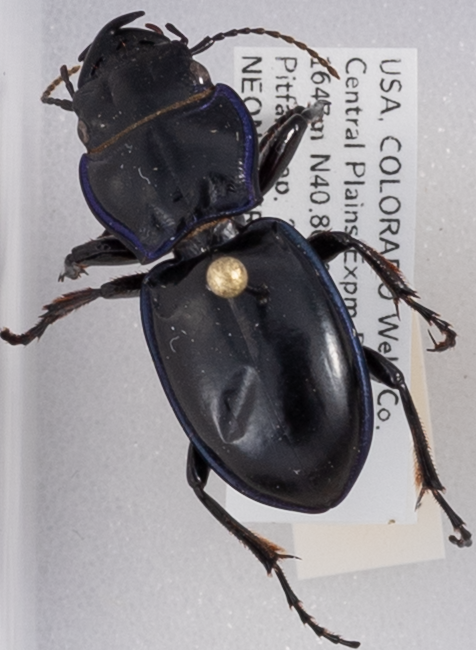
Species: Pasimachus elongatus
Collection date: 2019-05-22
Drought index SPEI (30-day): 0.83
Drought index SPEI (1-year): -0.674
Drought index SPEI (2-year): -0.288